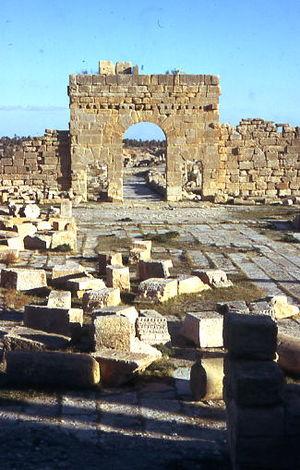
M'daourouch Mdaourouch ou Madauros est une commune de la wilaya de Souk Ahras en Algérie, est située à 50 km au sud de Souk Ahras. La ville et son agglomération compte environ 64750 habitants. Elle tient son nom de l'antique ville romano-numide Madauros dont les vestiges se situent à quelques kilomètres. Durant la période coloniale, son nom était Montesquieu.